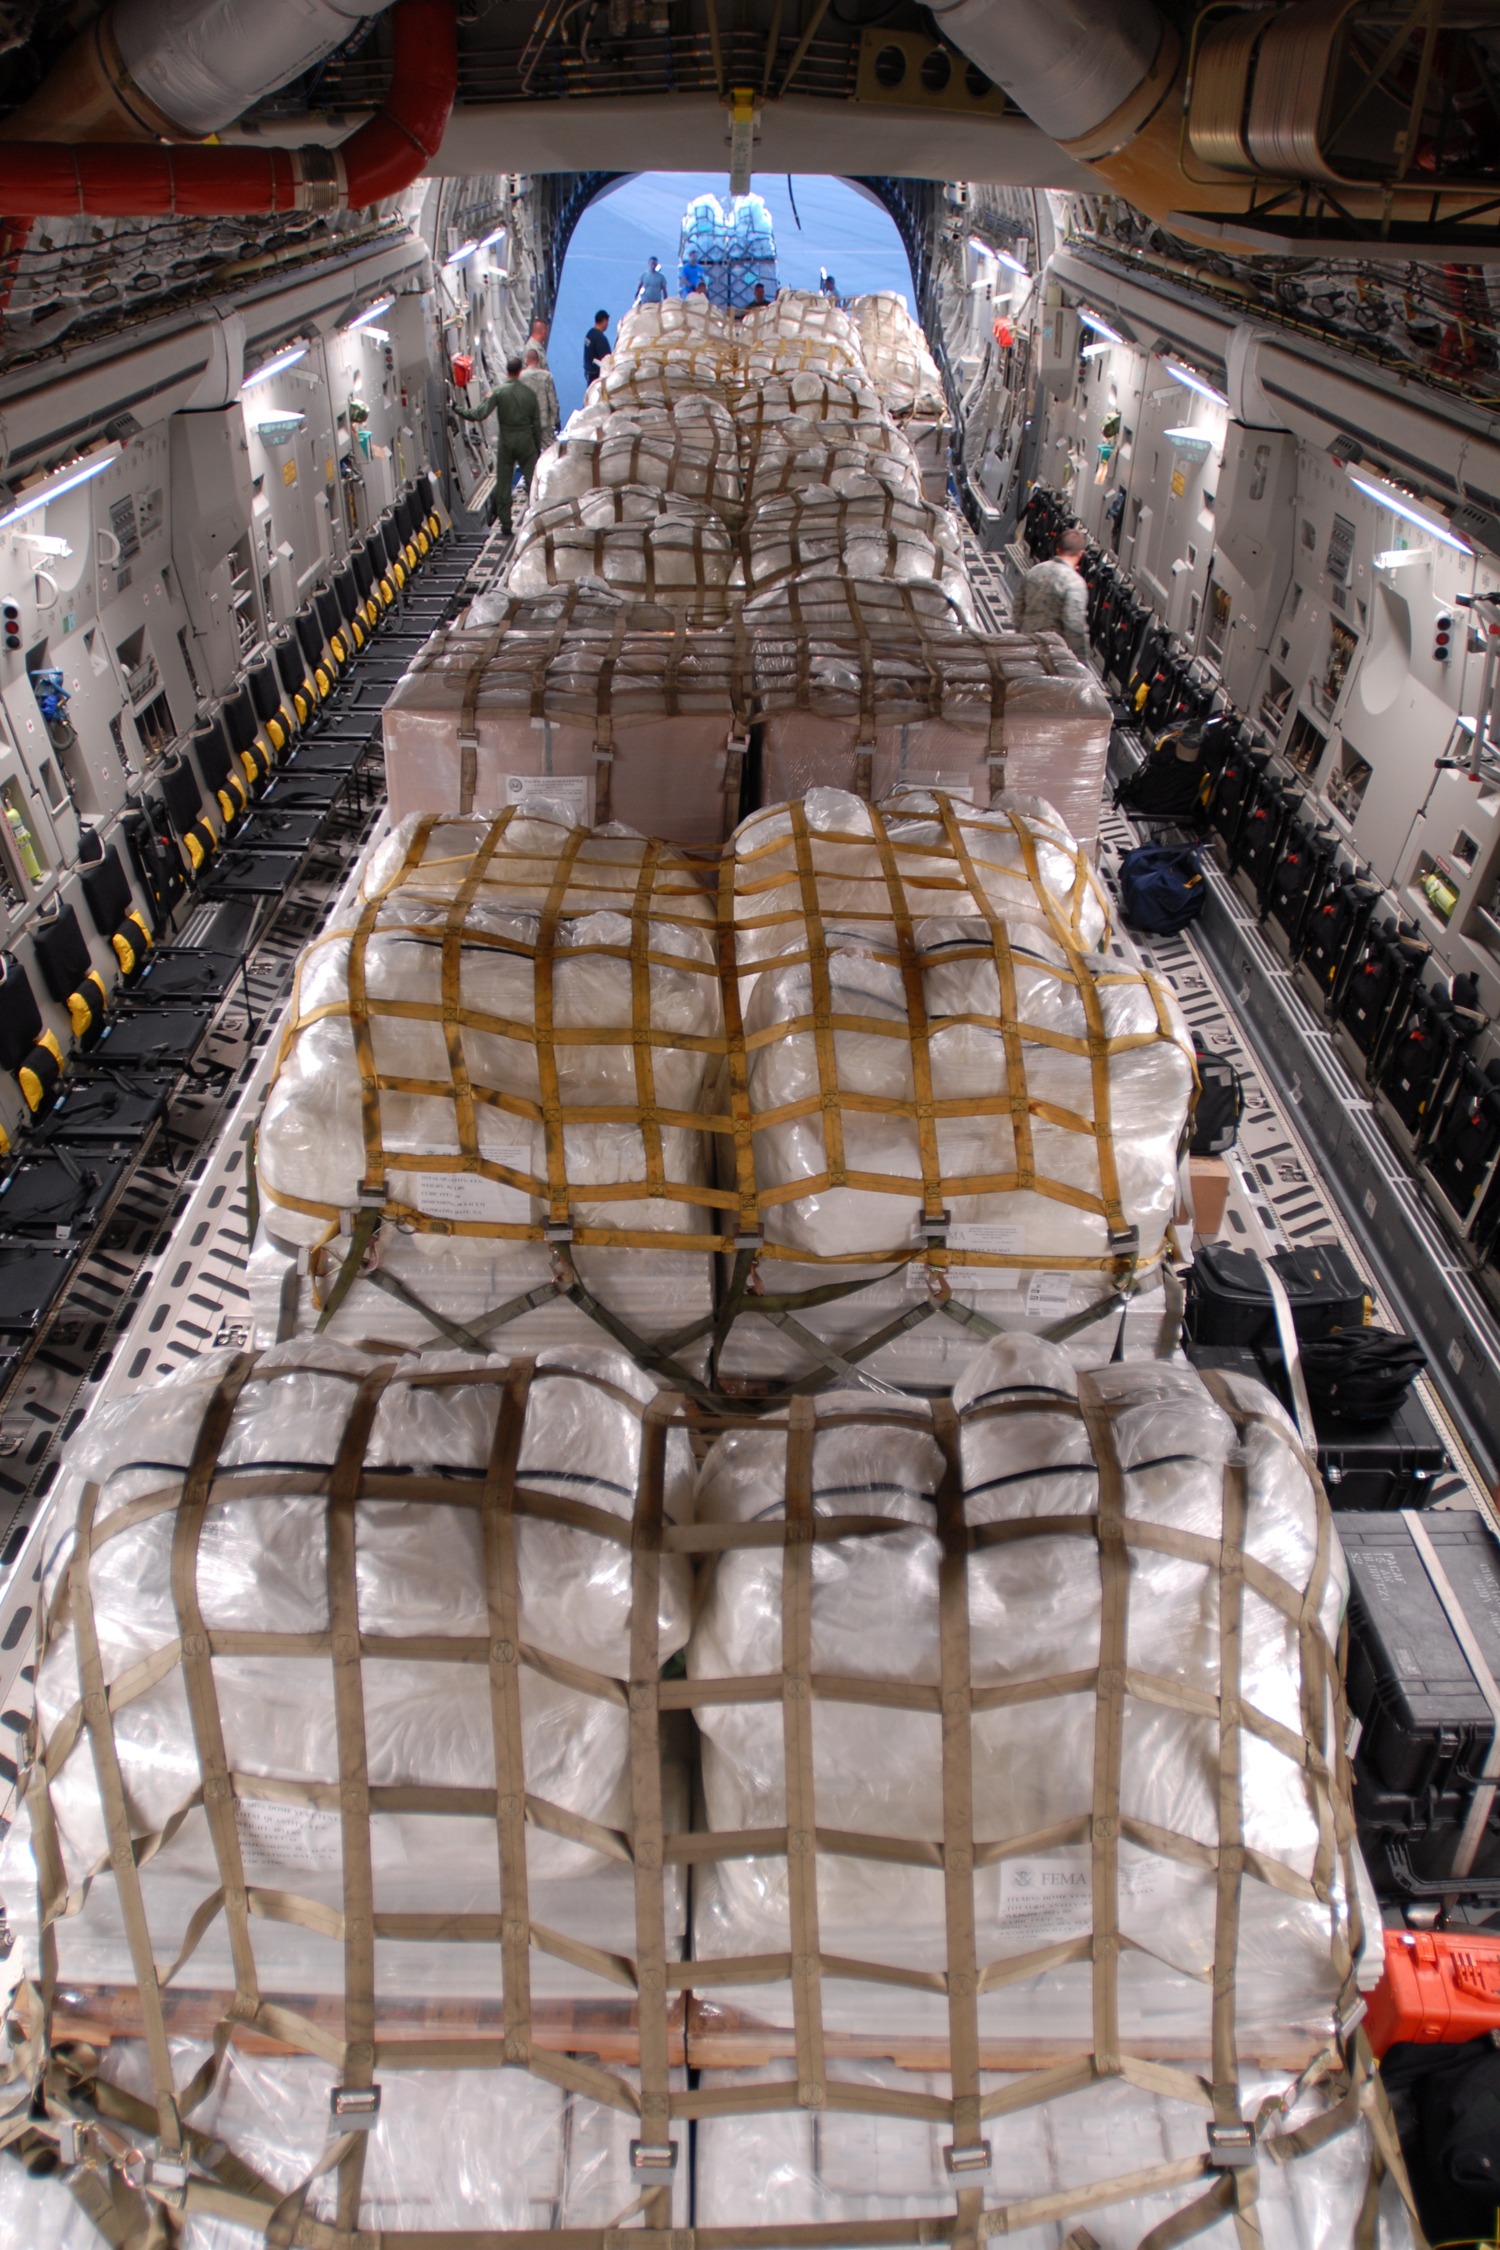
building, plane, aircraft, military, hold, lights, cargo, body, packages, crates, bundles